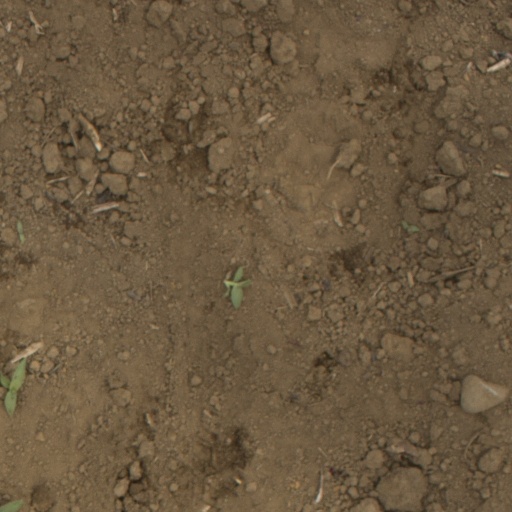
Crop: Jerusalem artichoke